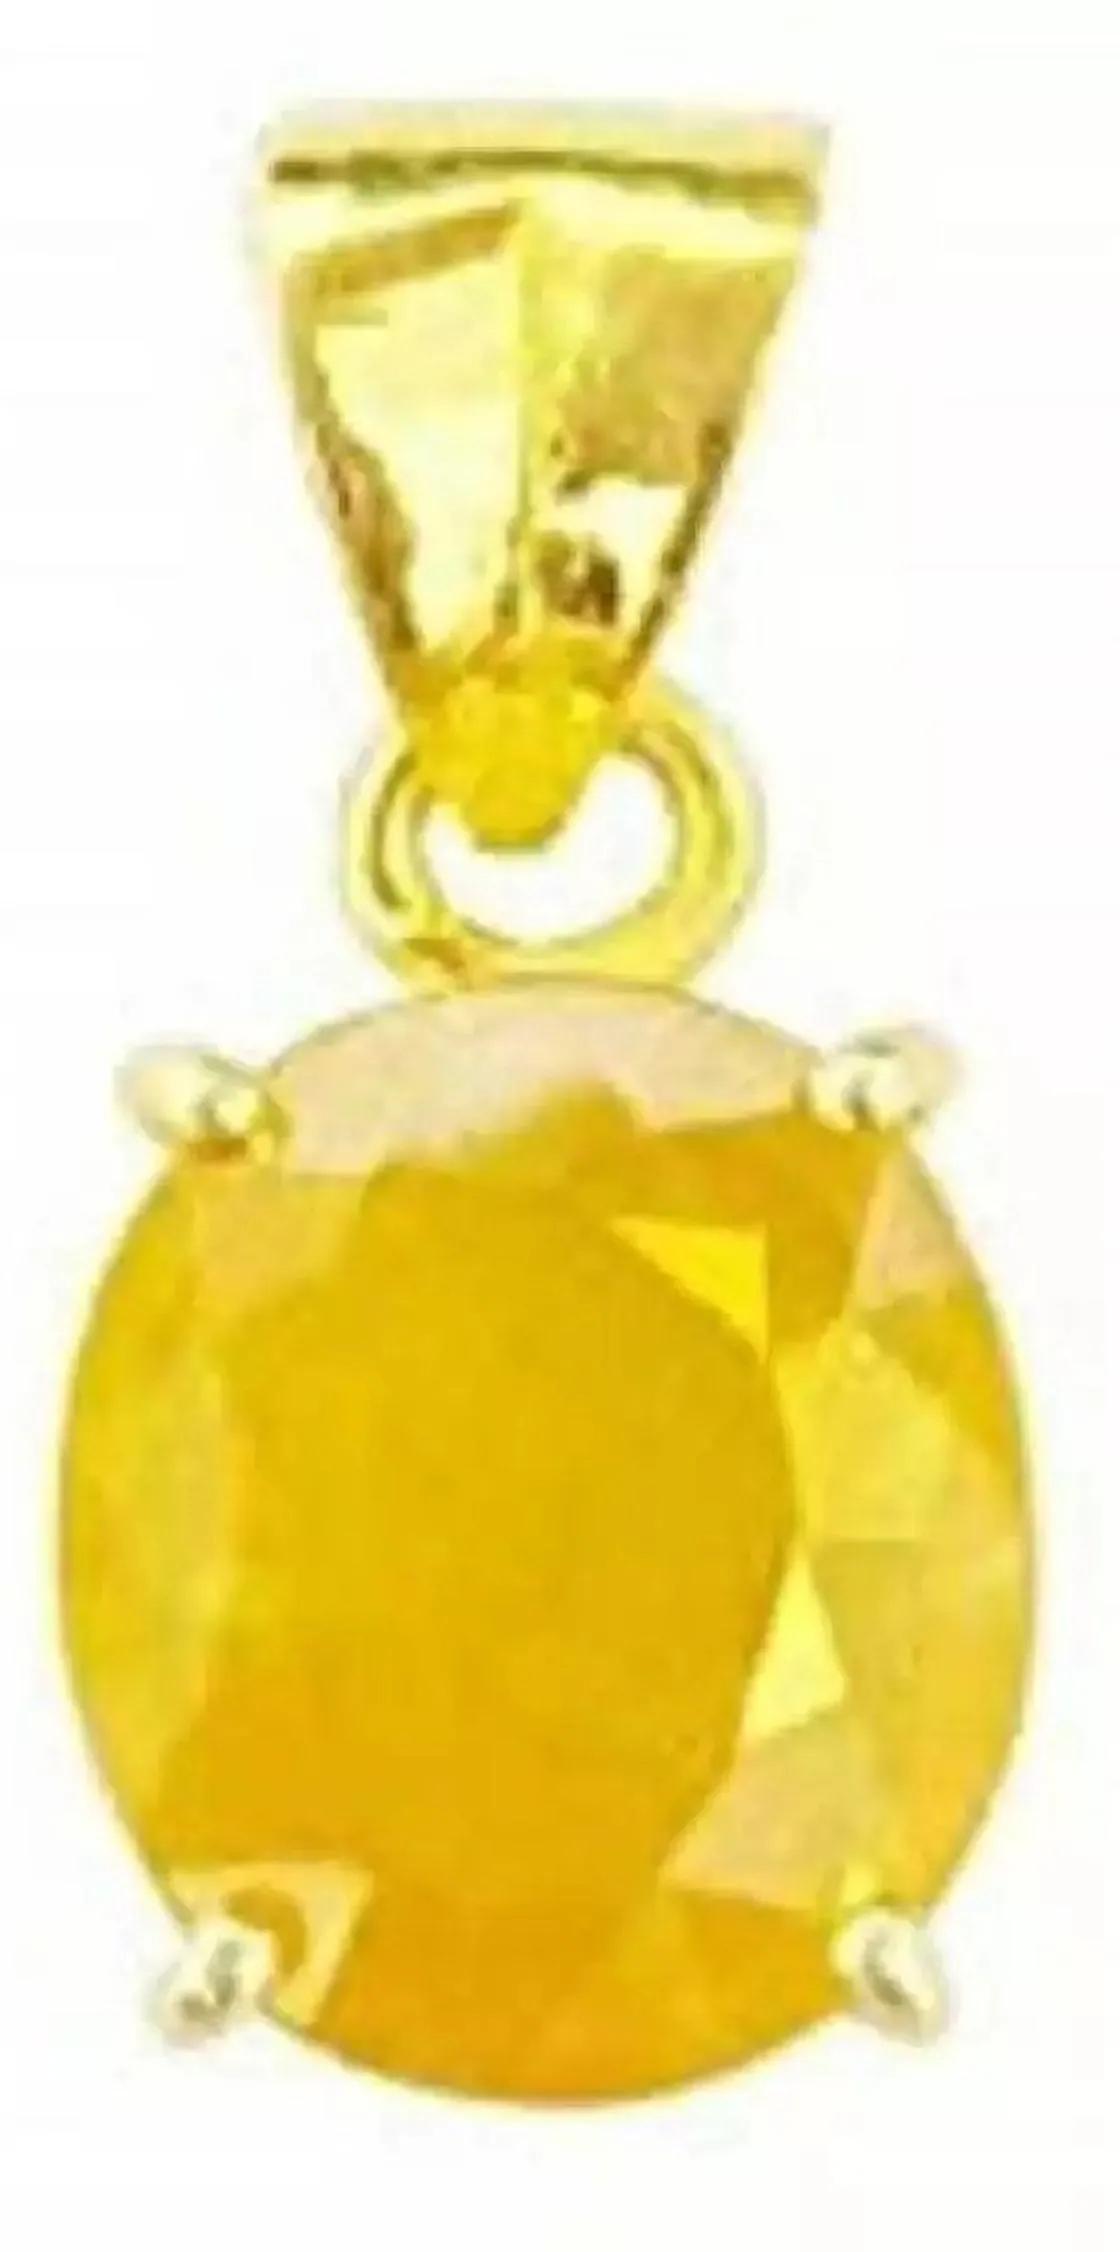
Chopra Gems Brass Natural Yellow Sapphire Pendant (Men and Women)
Type: Necklaces & Pendants
Brand: Chopra Gems & Jewellery
Price: Rs. 498
 Yellow sapphire pukhraj panchdhatu pendant.This panchdhatu pendant is made up with 5 dhatus or metals namely gold, silver,copper,zinc and iron. This gemstone pendant is very pious compared to other nine gemstone with strong physical powers beneficial for scholars, academicians, teachers and other research fellows. The gemstone removes hurdles in late marriages or hitches in married life. Gains, profits and income flourishes by the grace of yellow sapphire. The yellow sapphire boosts positive energy and support for entrepreneurs and aspiring leaders in their respective fields.Treatment has been given to enhance its quality,it is well effective as astrological purpose.
Features: Natural yellow sapphire pendant,Color - yellow,Collection - ethnic
Included: Natural Yellow Sapphire Pendant